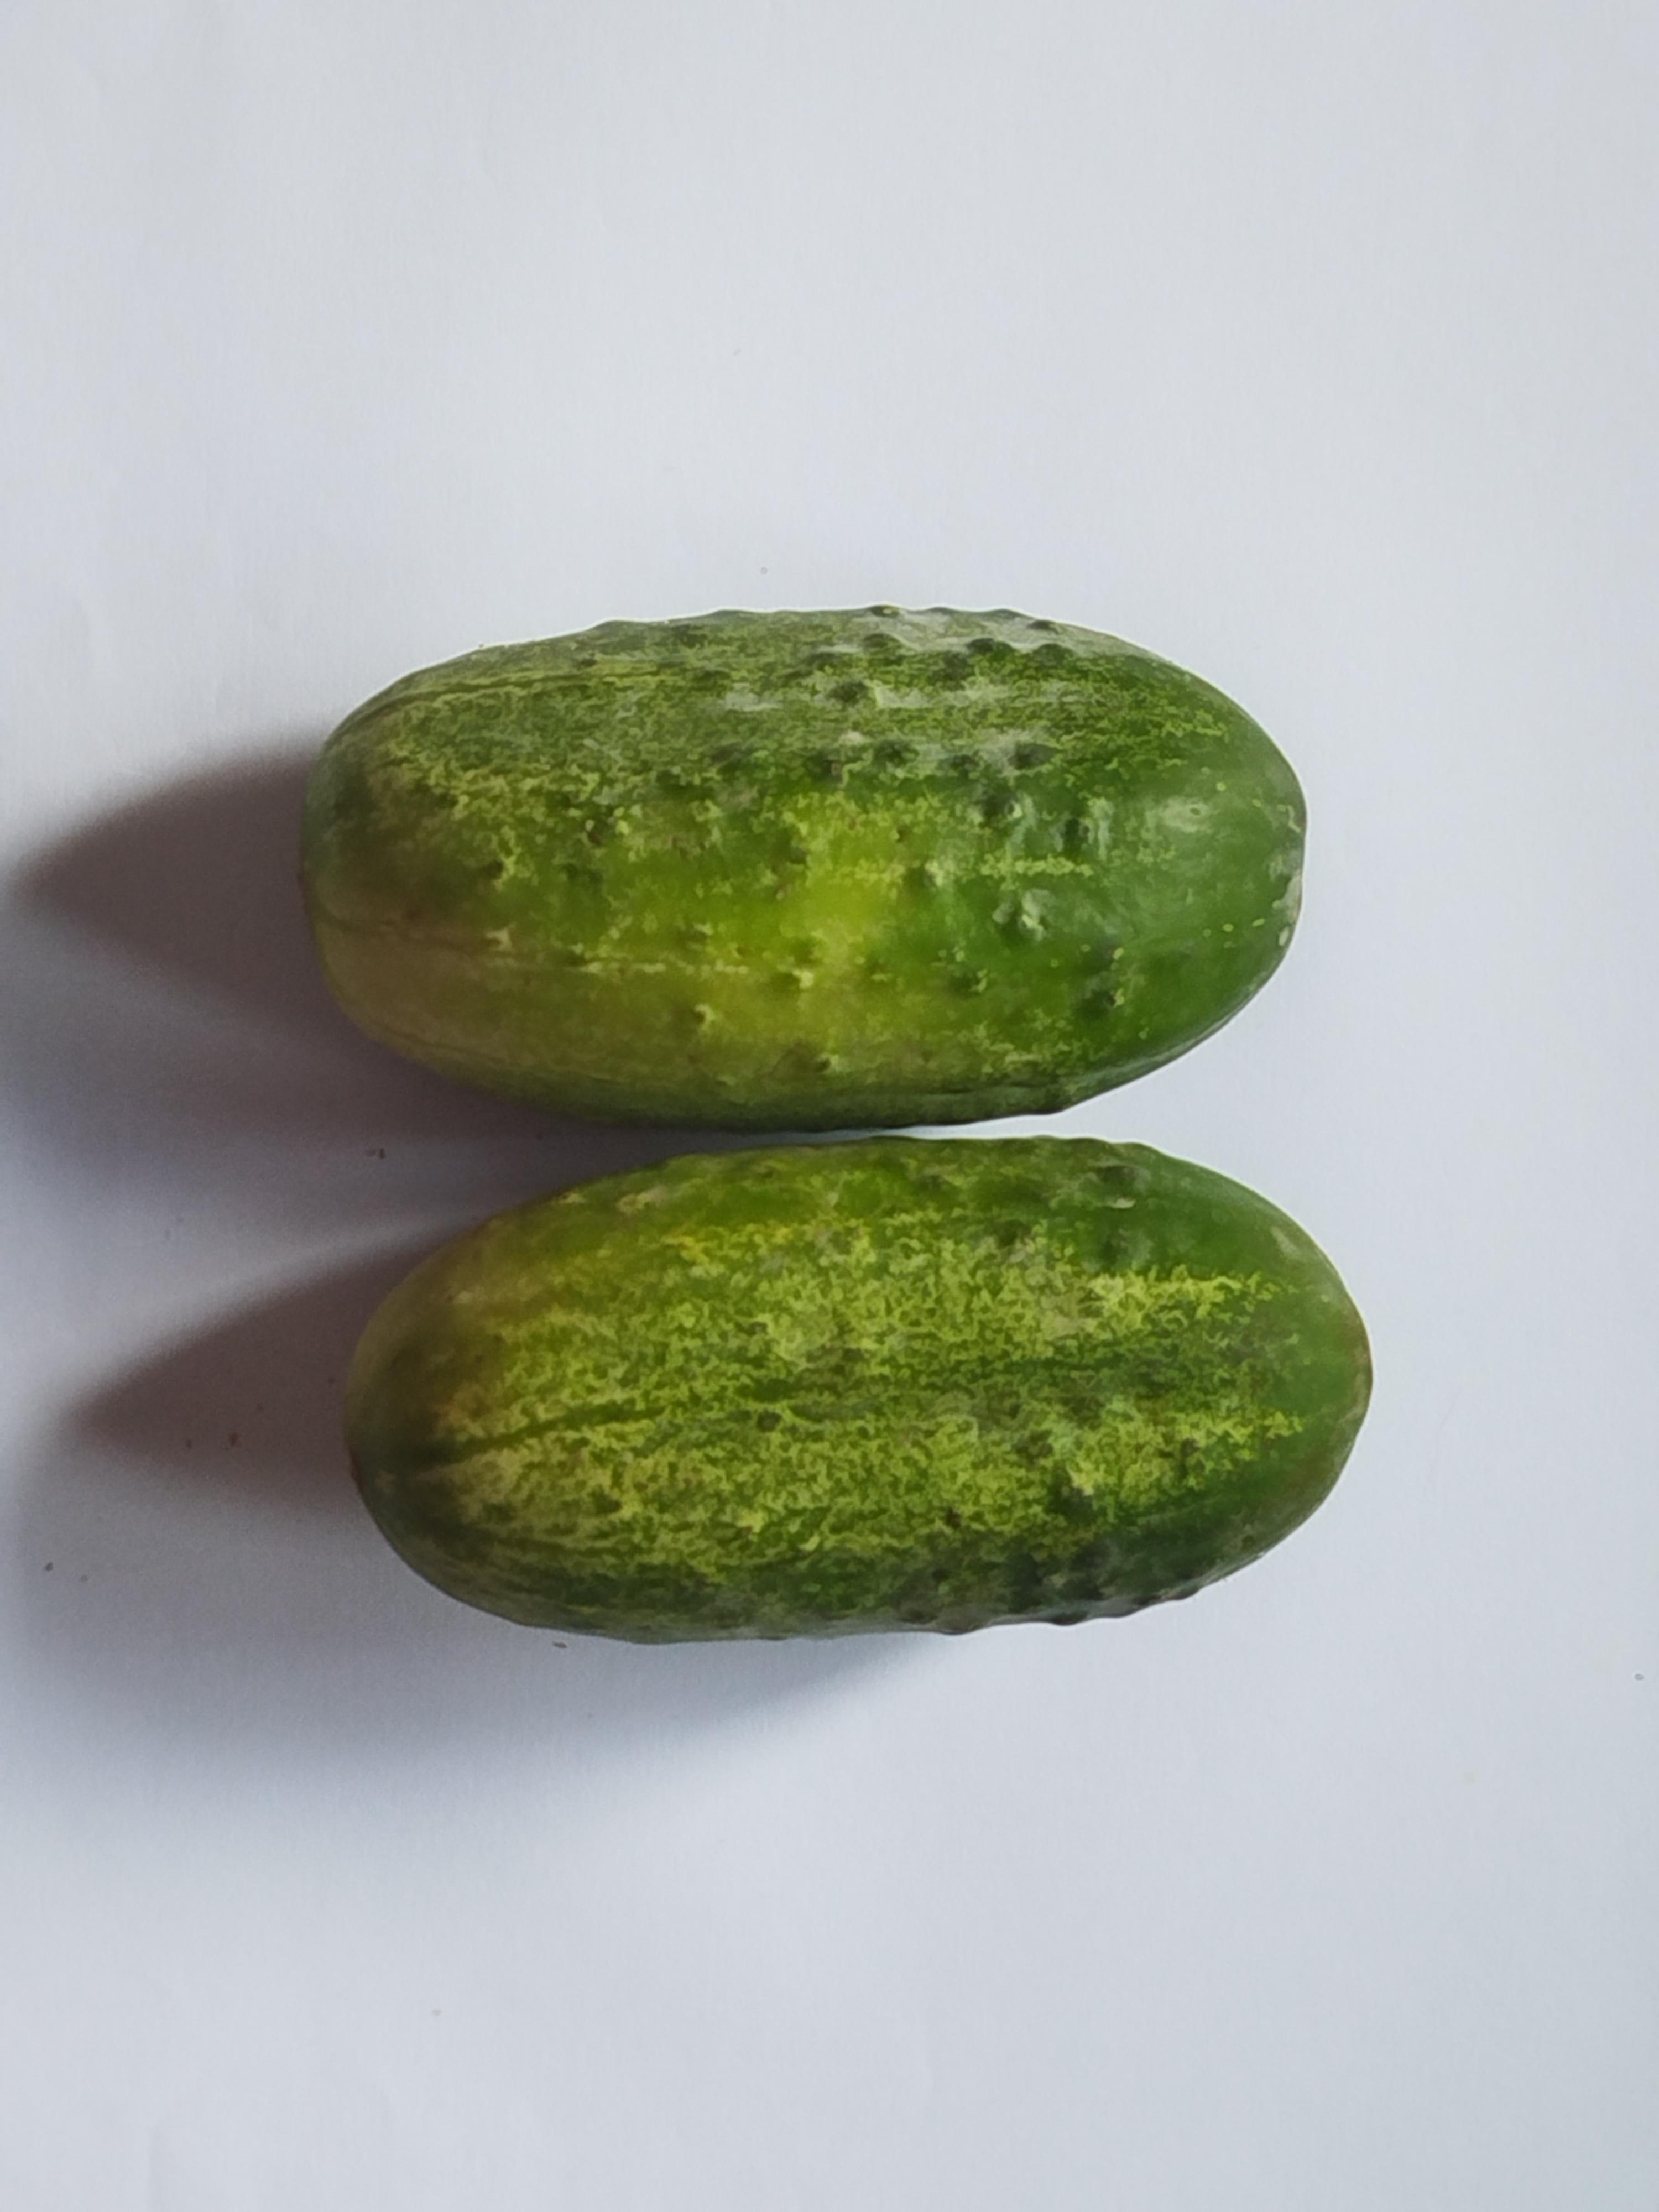
Label: Cucumber